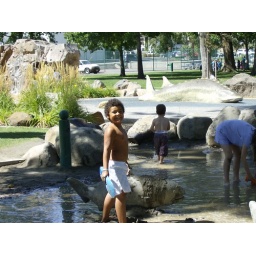
Look mom, theres a lake in the sand box